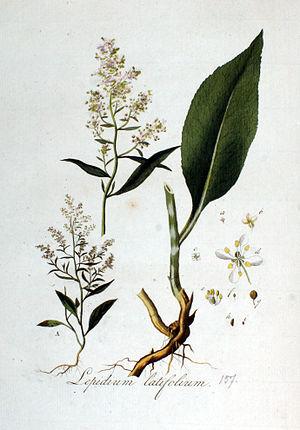
Lepidium latifolium est une espèce de plantes vivaces de la famille des Brassicaceae, dénommée en 1753 par Carl von Linné. Très répandue en Europe, en Asie occidentale, en Amérique du Nord et en Amérique centrale, ainsi qu'en Australie, elle est considérée comme envahissante dans une partie des régions qu'elle habite.